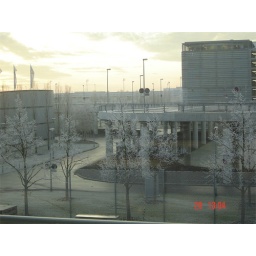
the airport in munich is wonderful... this is part of the window view, three roads, the sun set and the trees with snow!